C. A. Bottolfsen

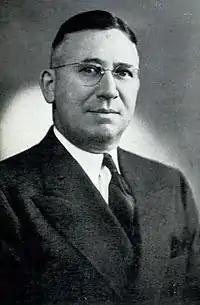
Frontispiece of 1940's "Les Bois", the yearbook of Boise Junior College

Clarence Alfred Bottolfsen (October 10, 1890July 18, 1964) was an American publisher and politician from Idaho, a member of the Idaho Republican Party. He served as the state's 17th and 19th governor, from 1939 to 1941 and again from 1943 to 1945.